Indigenous peoples in Yukon

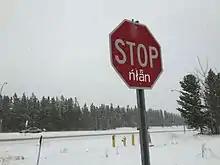
Nlan, a Southern Tutchone word, added to stop signs in the McIntyre subdivision of Whitehorse. It means, “stop that now,” as there is no exact translation. This initiative is to promote the Southern Tutchone language.

The pre-contact peoples of Yukon spoke dialects within the Athabaskan languages, which are still spoken to this day. The Athabaskan languages themselves are a subset of the Na-Dene language family. The Cree Syllabary that was developed by the Methodist missionary, James Evans, was adapted for use in the Yukon. Missionaries of many Christian denominations wrote dictionaries, grammars and religious texts in the indigenous languages, often with the assistance of translators.